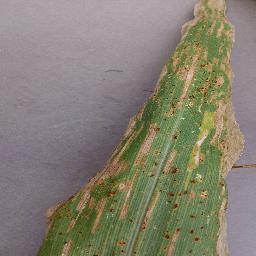
Label: Corn___Northern_Leaf_Blight